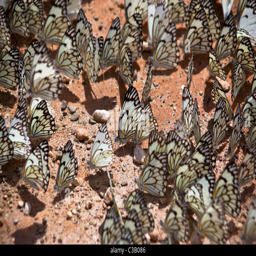
masses of black - veined butterflies after the rains